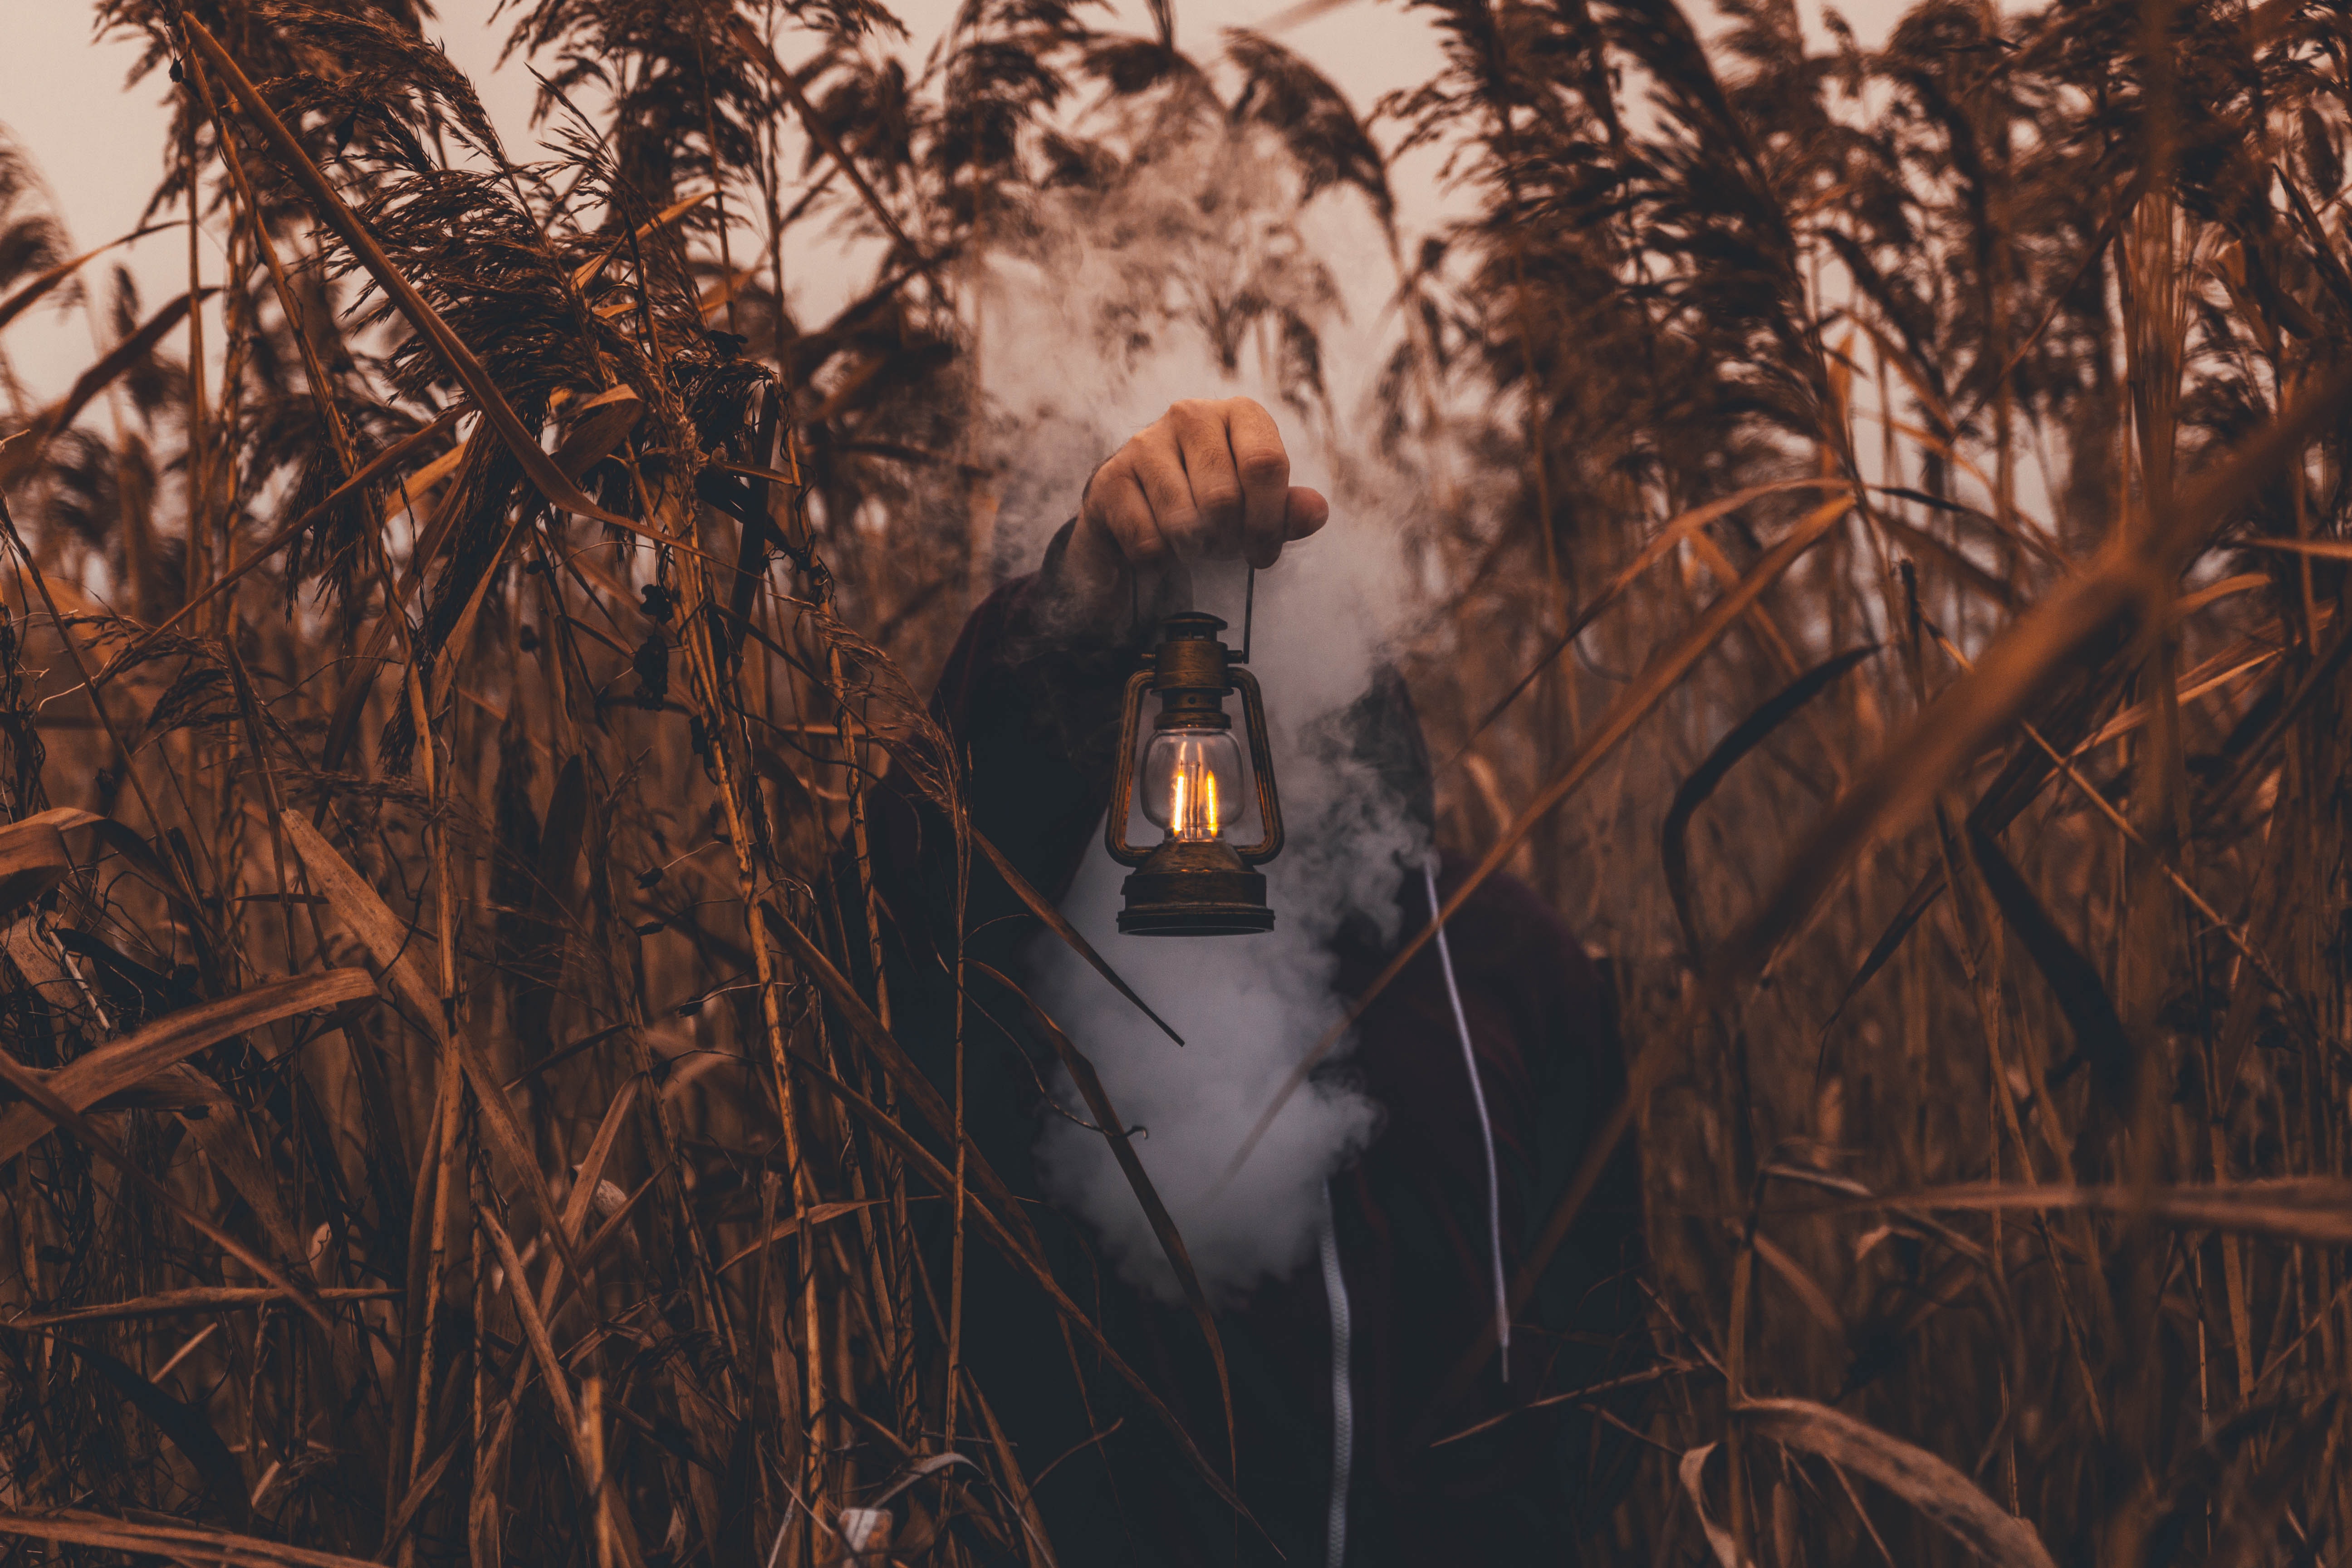
atmospheric phenomenon, natural environment, tree, branch, forest, wildlife, plant, photography, reflection, winter, heat, jungle